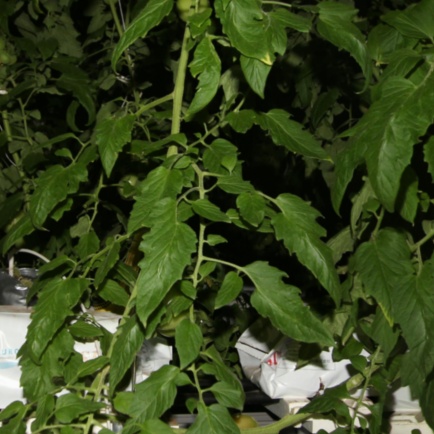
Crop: tomato